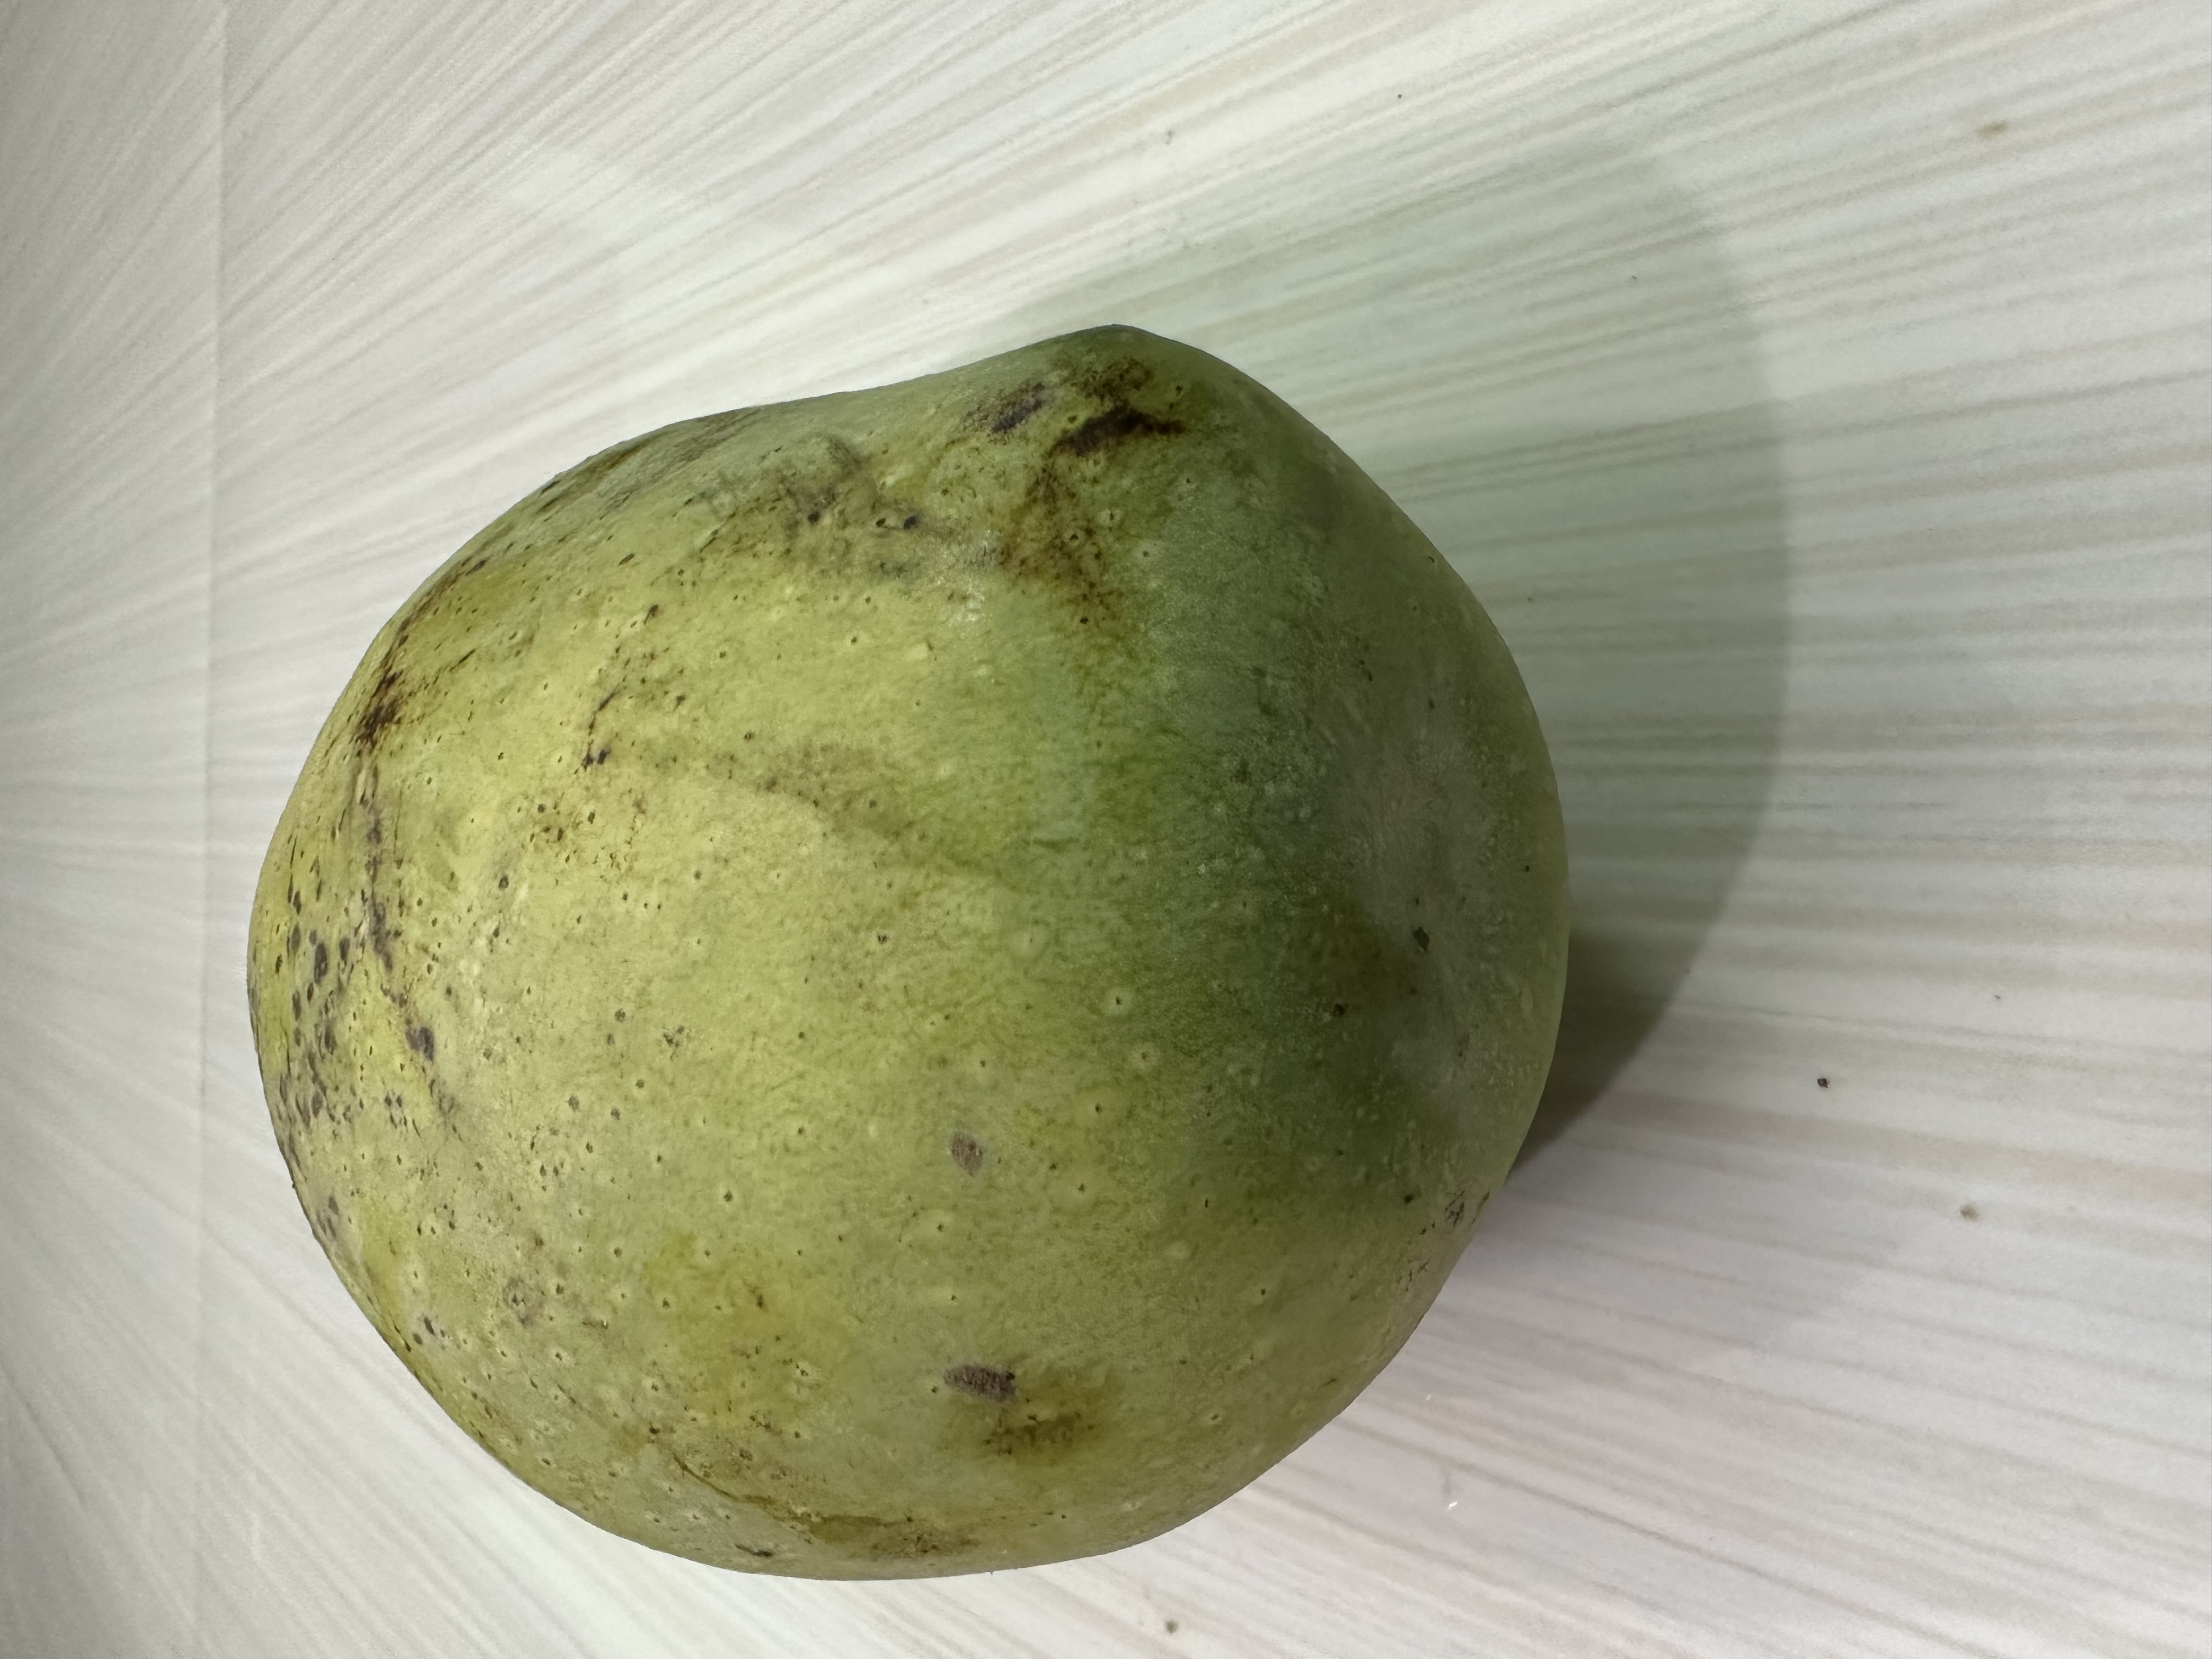
Mango variety: Fazlee